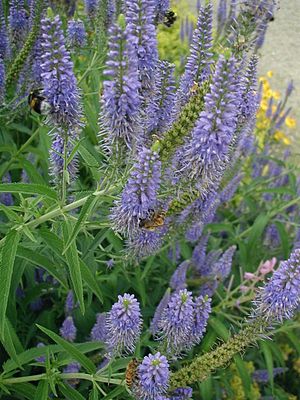
Langbladet ærenpris
Langbladet Ærenpris er en 40-80 cm høj urt, der vokser på fugtig bund i skovbryn og enge. Når arten anvendes i haverne angribes den kun meget lidt af sygdomme og skadedyr.